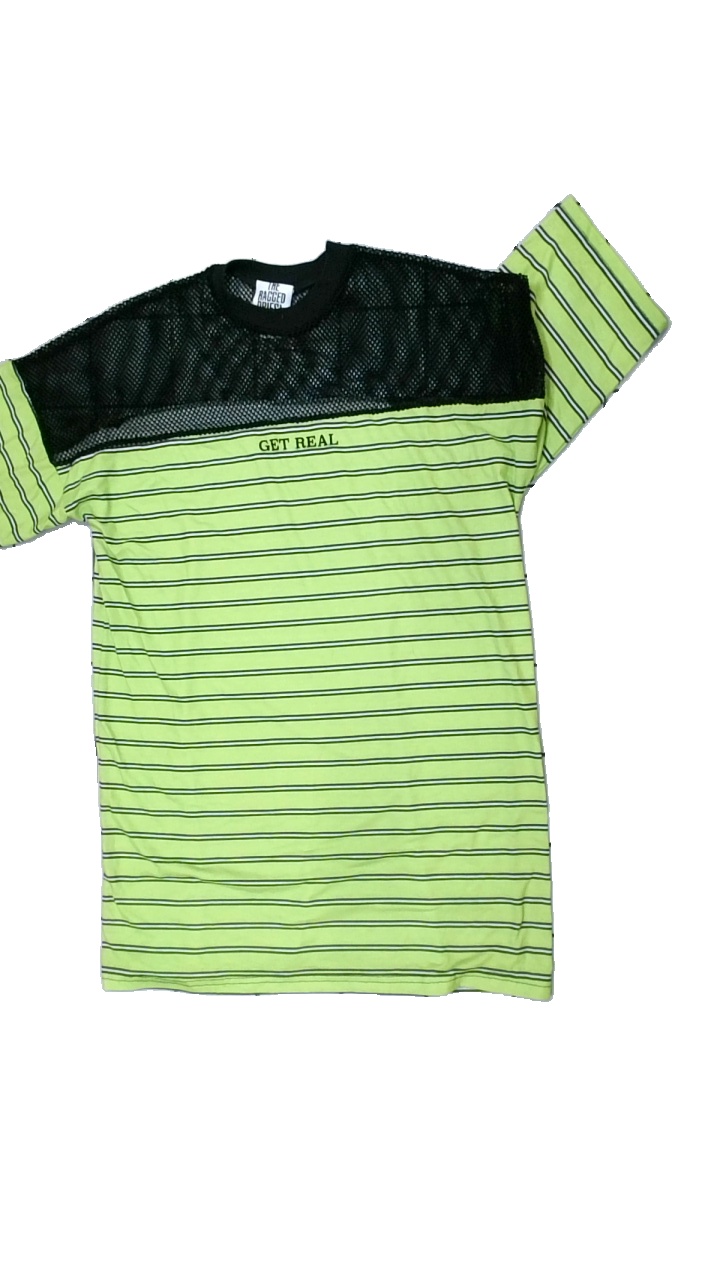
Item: T-shirt (Men)
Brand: The Ragged Priest
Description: stor randig t-shirt med text fram, hårig
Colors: Green, Black, White
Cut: Oversize
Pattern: Striped
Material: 100% polyester
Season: All
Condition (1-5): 3
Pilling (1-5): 5
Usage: Export
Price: <50